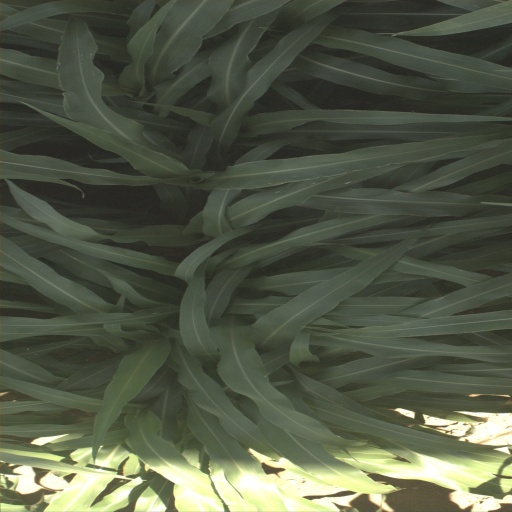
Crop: sorghum